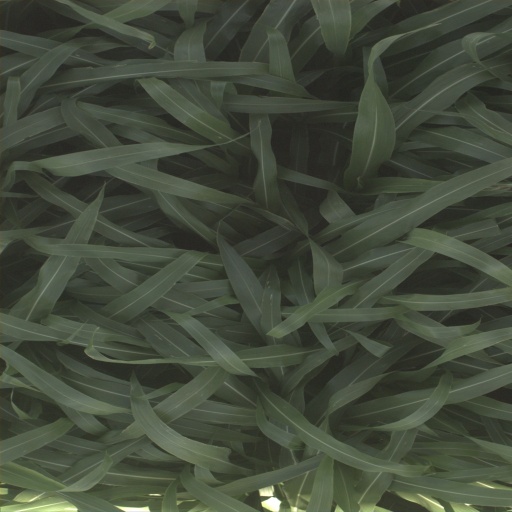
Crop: sorghum